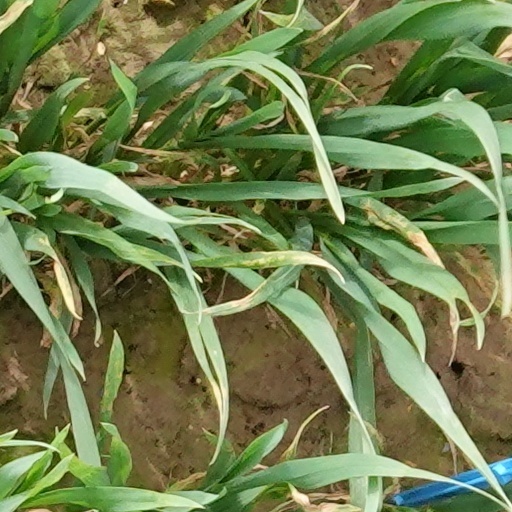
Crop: wheat